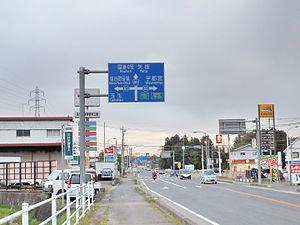
Shioya est un bourg du district de Shioya, dans la préfecture de Tochigi au Japon.